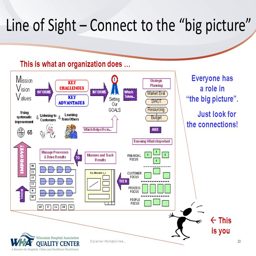
line of sight -- connect to the big picture